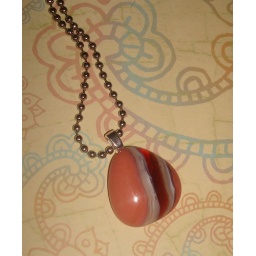
Beyond gorgeous stripes in salmon pink, streaky cream and transparent red have the most delicious little curve. Too pretty!